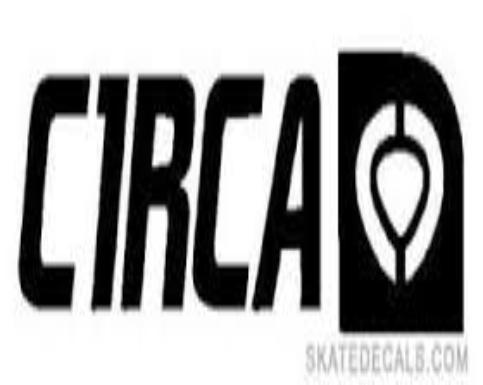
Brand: Circa
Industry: Clothes